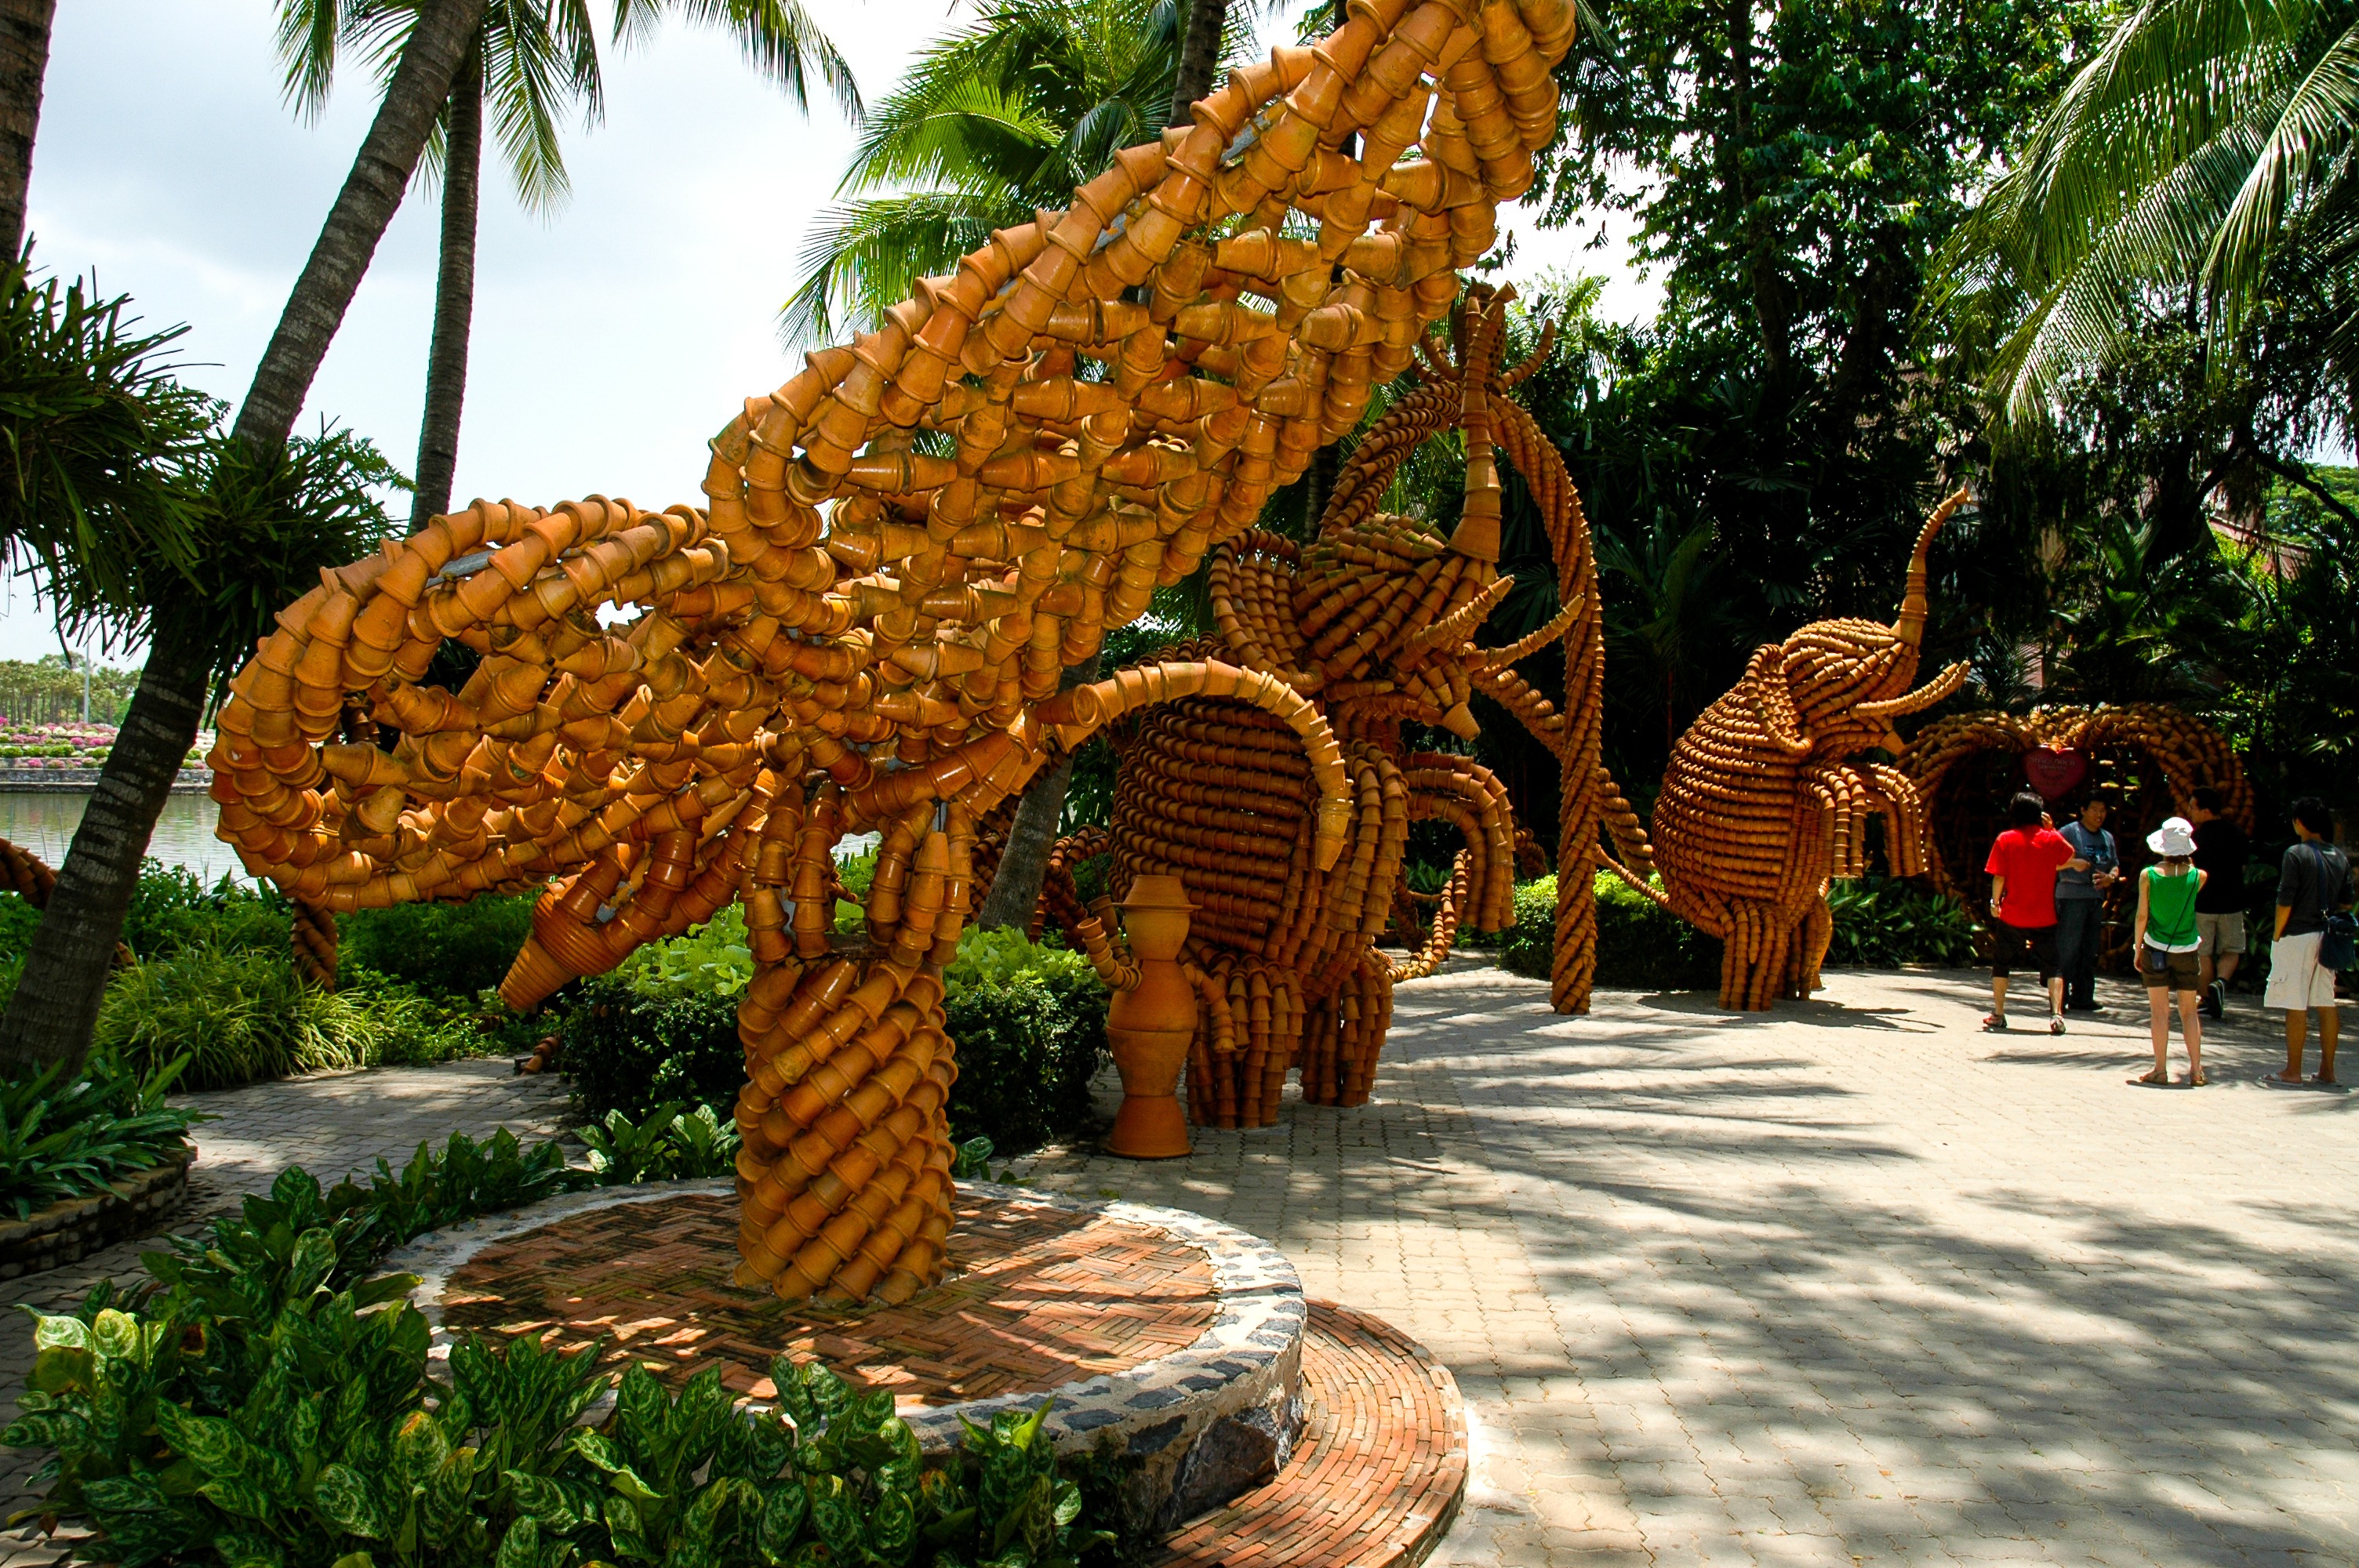
flower, jungle, park, garden, thailand, sculpture, art, temple, carving, wat, flower pots, arecales